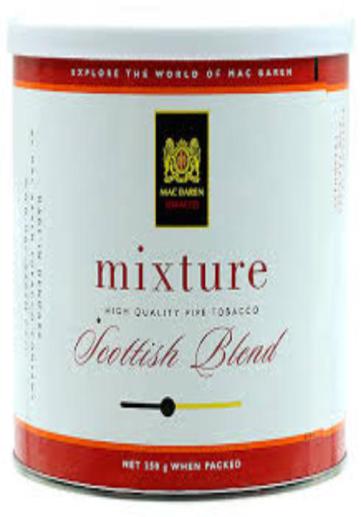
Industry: Food